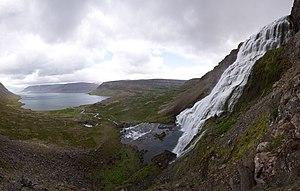
La Fjallfoss, toponyme islandais signifiant littéralement en français « cascade de la montagne », est une cascade dominant l'Arnarfjörður dans le Nord-Ouest de l'Islande, la plus grande des chutes d'eau de la région des Vestfirðir.